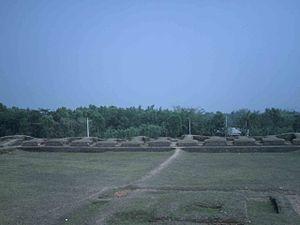
Cet article recense les sites inscrits au patrimoine mondial au Bangladesh.